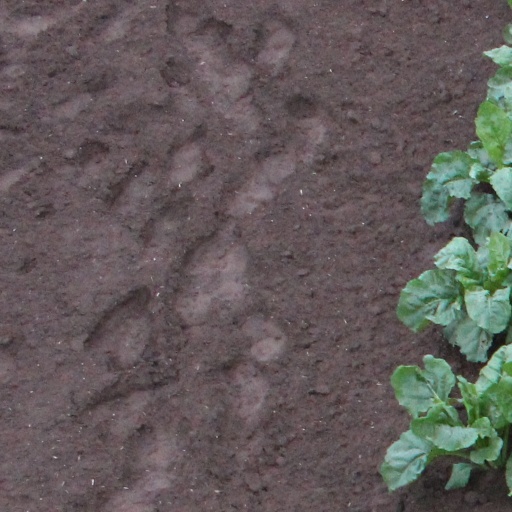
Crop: sugar beet